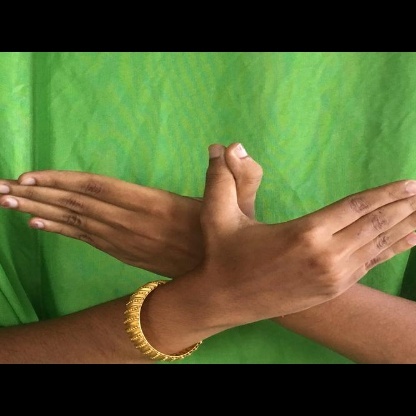
Mudra: Garuda